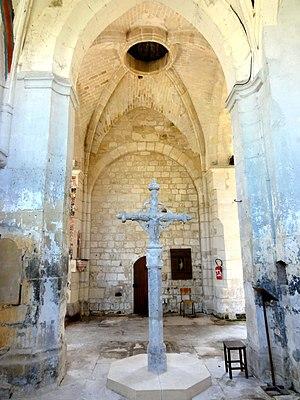
Intérieur de l'église (voir titre).
L'église Saint-Pierre est une église catholique paroissiale située à Genainville, en France. C'est l'une des rares églises à double nef de la région, et elle possède l'unique chœur-halle dans le XIIIᵉ siècle du Vexin français, les autres étant, pour la plupart, localisés autour de la moyenne vallée de l'Oise. La façade Renaissance parfaitement symétrique est attribuée à Jean Grappin, et date du milieu du XVIᵉ siècle. C'est la dernière partie construite, après l'achèvement de la nef. Bien que seulement légèrement plus ancienne, celle-ci affiche encore le style gothique flamboyant, hormis certaines clés de voûte. Les chapiteaux des arcades datent en revanche du début du XIIIᵉ siècle, et subsistent de la précédente église. C'est sans doute également le cas des piles et arcades du clocher, qui pourraient même remonter au XIIᵉ siècle, et ont seulement été mises au goût du jour au deuxième quart du XVIᵉ siècle. Quant au chœur carré de deux fois deux travées, il représente la partie la plus remarquable de l'église, et constitue le principal témoignage de l'architecture gothique rayonnante dans ce secteur du département. L'église Saint-Pierre est classée monument historique depuis 1920.